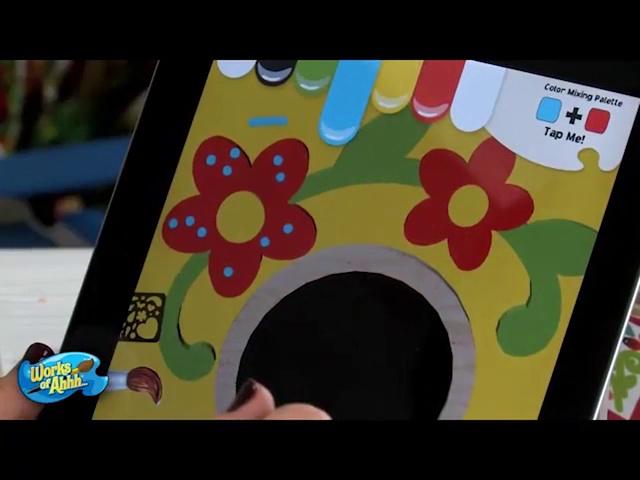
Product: MasterPieces Works of Ahhh Airplane Real Wood Paint Kit
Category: Toys & Games | Arts & Crafts | Drawing & Painting Supplies | Paints | Watercolor Paint
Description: Create your own wood painted work of art.
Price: $15.33
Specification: ProductDimensions:3x8.8x10inches|ItemWeight:7.2ounces|ShippingWeight:7.2ounces(Viewshippingratesandpolicies)|ASIN:B00J5M3MQS|Itemmodelnumber:21421|Manufacturerrecommendedage:4yearsandup